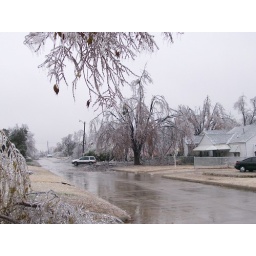
down the street the neighbors tree dropped limbs all over